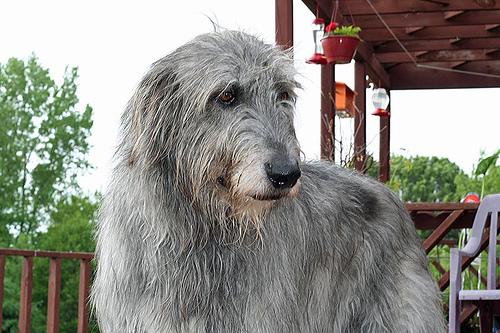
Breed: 224-n000039-Irish_wolfhound